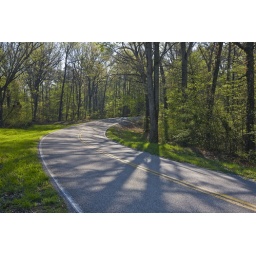
Winding road curving through the spring forest in the Appalachian Mountains of Tennessee, USA, April, 2008_TN_3116